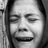
Emotion: sad